Chassis

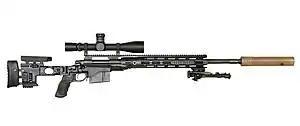
The M2010 Enhanced Sniper Rifle, based on the bolt-action Remington 700 design but bedded inside an accurizing chassis.

In firearms, the chassis is a bedding frame on long guns such as rifles to replace the traditionally wooden stock, for the purpose of better accurizing the gun. The chassis is usually made from hard metallic material such as aluminium alloy (and less frequently stainless steel, titanium alloy or recently magnesium alloy) due to metals having superior stiffness and compressive strength compared with wood or synthetic polymer, which are commonly used in conventional rifle stocks.